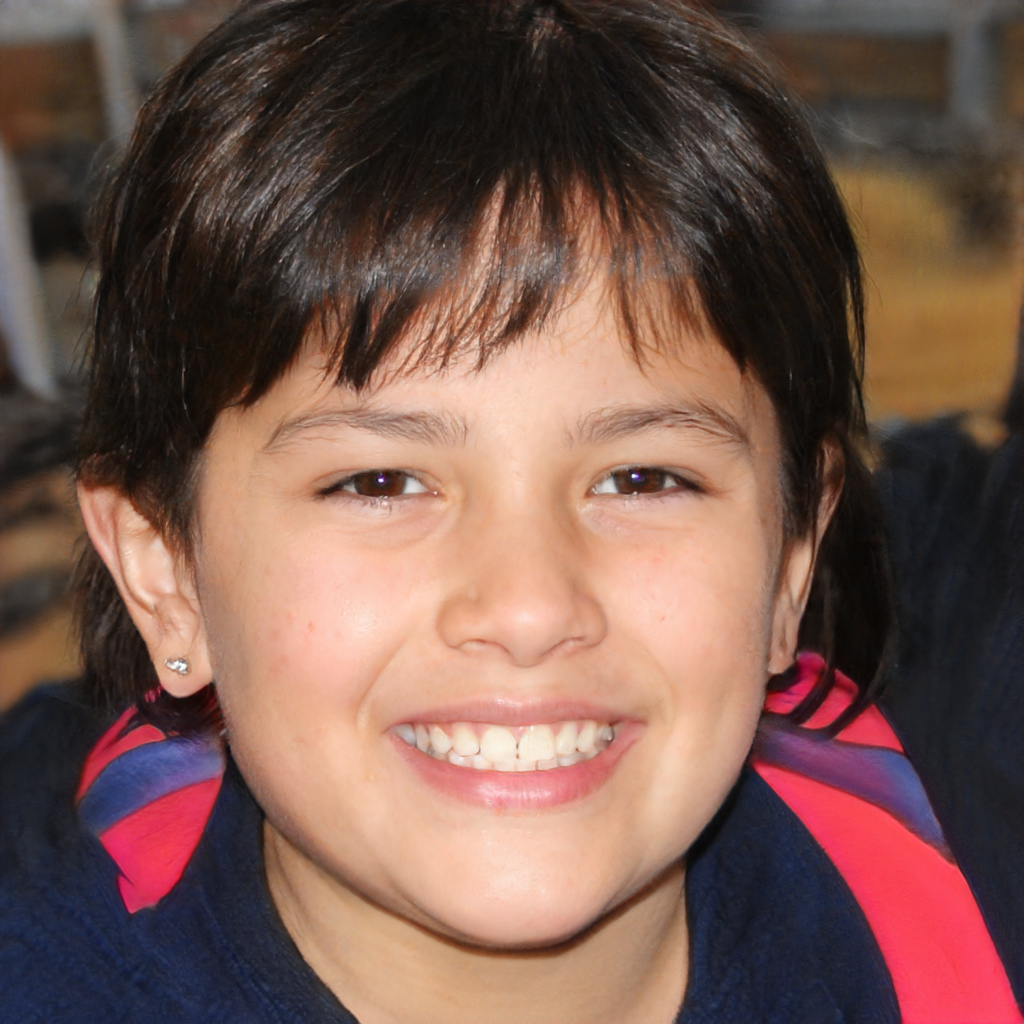
Gender: Female